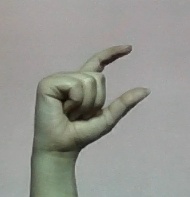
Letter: dal